Syracuse University

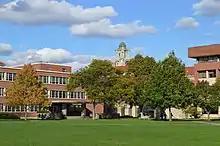
View from the Kenneth A. Shaw quadrangle, commonly known as "the Quad"

After World War II, Syracuse University transformed into a major research institution. Enrollment increased in the four years after the war due to the G.I. Bill, which paid tuition, room, board, and a small allowance for veterans returning from World War II. In 1946, the university admitted 9,464 freshmen, nearly four times greater than the previous incoming class. Branch campuses were established in Endicott, New York, and Utica, New York, which became Binghamton University and Utica University respectively.